Wiszniów

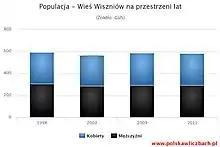
Demography

The first information on the village dates from 1396. The first owner of the village was Mikołaj Mnich (1426). The next owner was Jan Makosiej. In 1564, the village owned 84 ha of arable land. According to the royal lustration of 1589, Vyshniv was the village of the Tyszowce district of the Belz County of the Belz Voivodeship. Wiszniów was a possession of Makosiej, there were 5 farmland, 5 hedgehogs, 1 artisan and 4 surveyors. In 1827 Wiszniów had 78 houses and 393 inhabitants. At that time, the owners were Świeżawscy. The Świeżawscy sold the village to Seweryn Kiełczewski. The Kiełczewskis lived in Wiszniów in a wooden mansion. In 1921 there were 105 houses, 622 inhabitants. Most of the residents were Ukrainian. There were 27 Jews. During the Second World War, Wiszniów was burned. Many people, Ukrainians and Poles, were killed at that time. Probably all the Jews died. Ukrainians have been displaced to Russia. Ukrainians have been displaced to Russia. The Poles did not return after the war until 1947.